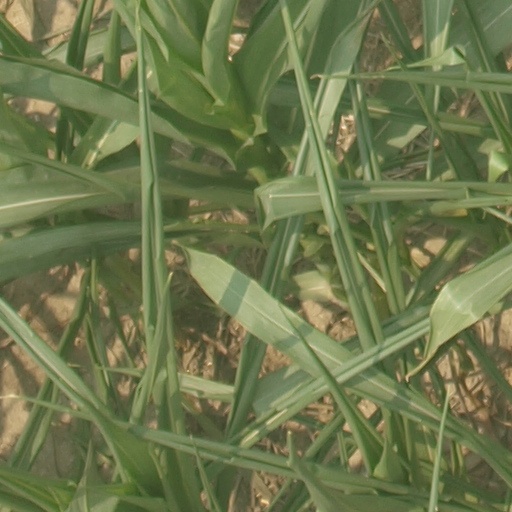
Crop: maize; corn